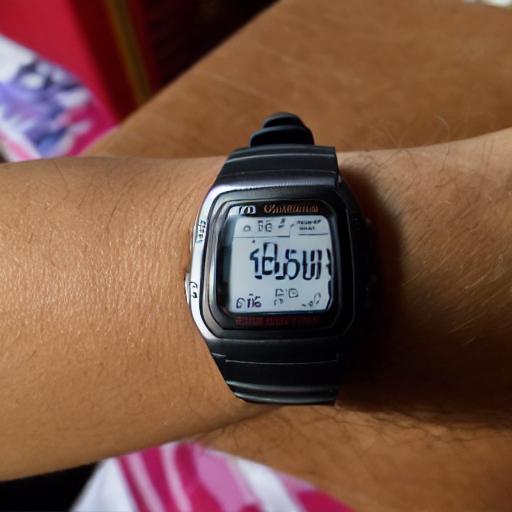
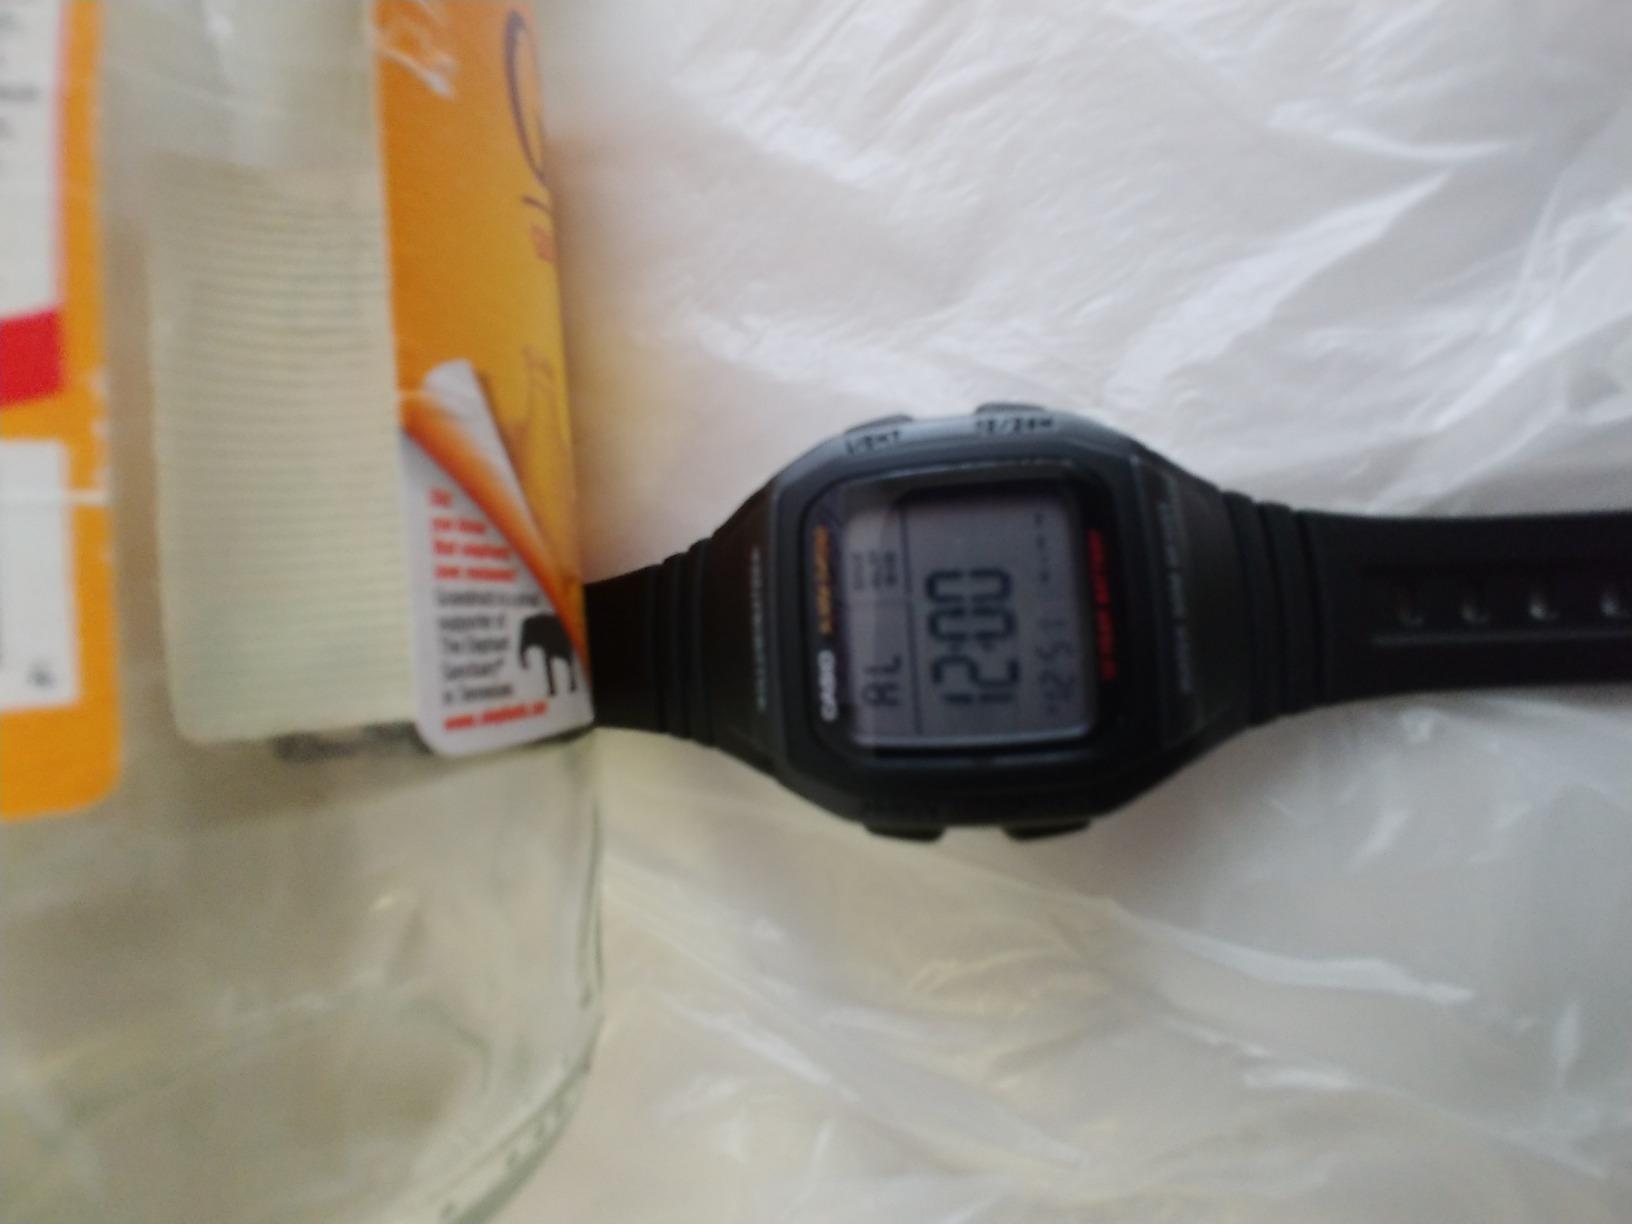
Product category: accessories_watch
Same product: no